Renault Twizy

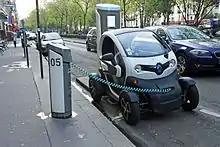
Twizy charging at an Autolib' carsharing station in Paris

Since its market launch in March 2012, global sales reached 9,020 units through the end of 2012, of which, 9,015 units were sold in Europe, making the Twizy the best-selling plug-in electric vehicle in the European market that year. In France, a total of 1,551 units were registered through June 2012, including 1,212 Twizy 80s and 339 Twizy 45s, representing a market share of 89% in the heavy quadricycle segment, and a market share of 28.5% among all categories of electric vehicles sold in France during the first half of 2012, surpassing the Bolloré Bluecar, the top selling highway-capable all-electric car during this time period.